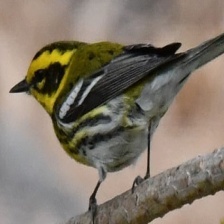
Species: TOWNSENDS WARBLER
Scientific name: SETOPHAGA TOWNSENDI